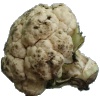
Label: cauliflower